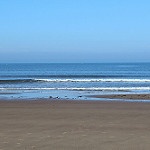
Label: sea